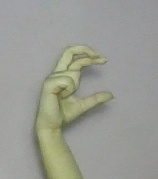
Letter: thal